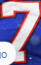
Number: 7